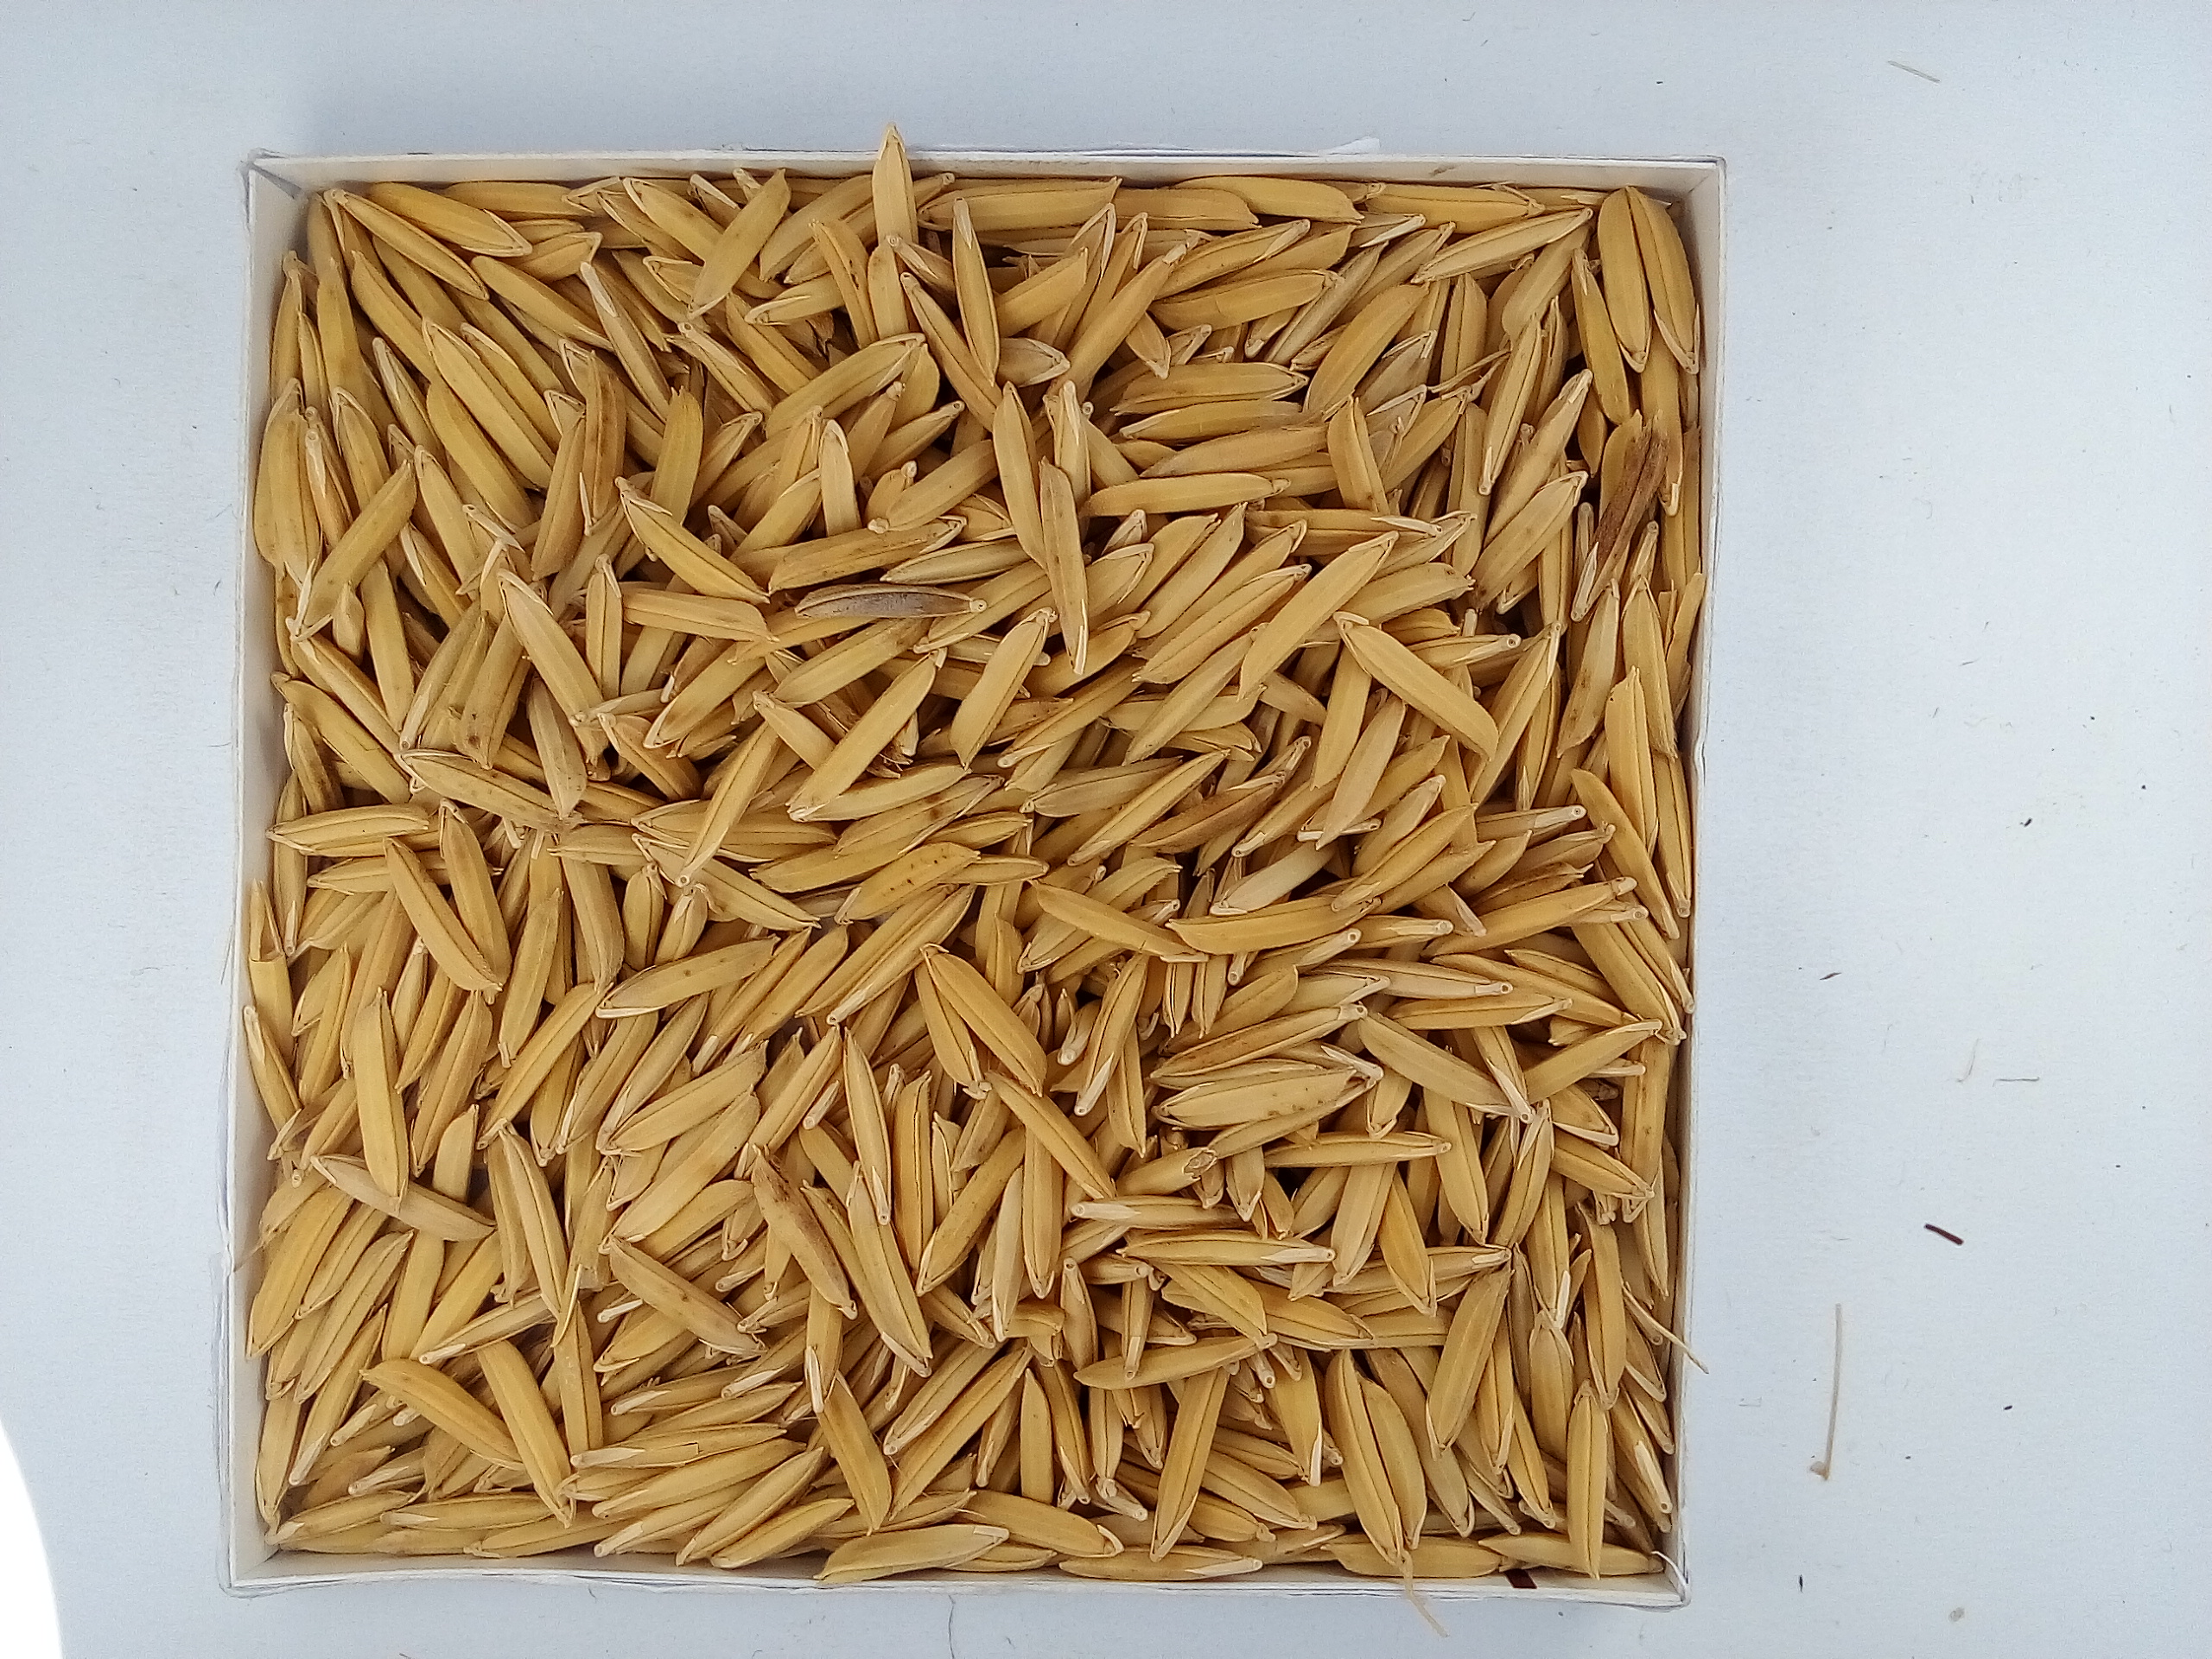
Rice seed variety: Unknown